Terry Wells

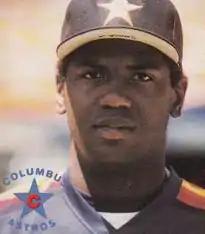
Wells in 1988

Terry Wells (born September 10, 1963), is an American former Major League Baseball (MLB) pitcher who played for the Los Angeles Dodgers in 1990.